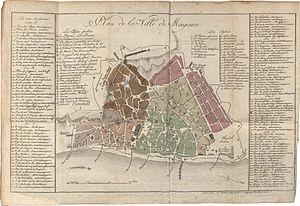
L’histoire de la ville de Mayence, fondée par les Romains, constitue un héritage de plus de deux millénaires.